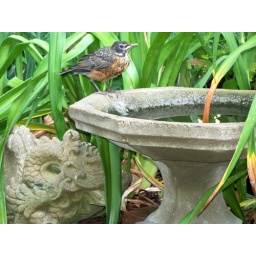
Young American Robin drinks at the bird bath in late June